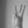
ASL letter: W